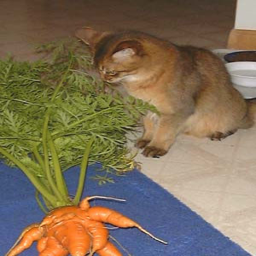
The young cat is sitting next to the carrots on the floor.
A brown cat looks down at a bunch of carrots.
A cat nibbling on the green tops of a bunch of carrots.
A cat looking at a bunch of carrots.
A cat staring at a stalk of carrots laying on the ground.